Seebohm Rowntree

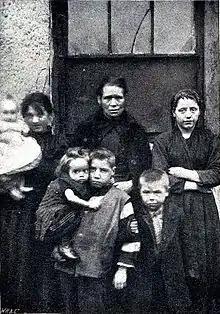
Poverty in towns, slum dwellers in Dublin, Ireland

Rowntree investigated poverty in York, inspired by the work of his father Joseph Rowntree and the work of Charles Booth in London. He carried out a comprehensive survey into the living conditions of the poor in York during which investigators visited every working class household. This amounted to the detailed study of 11,560 families or 46,754 individuals. The results of this study were published in 1901 in his book "Poverty, A Study of Town Life".